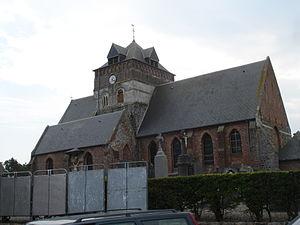
Vue de l´Eglise du nord
Borre est une commune française située dans le département du Nord, en région Hauts-de-France.